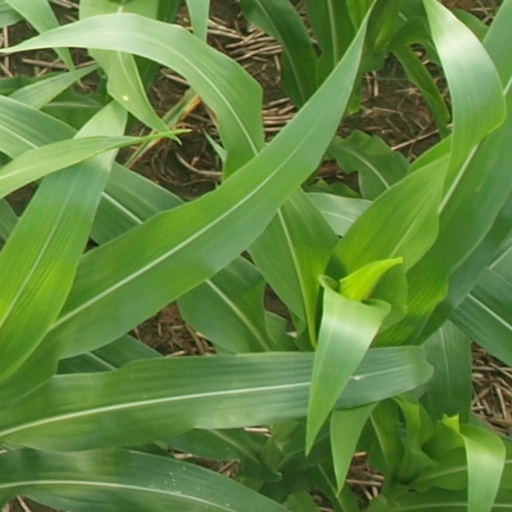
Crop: maize; corn